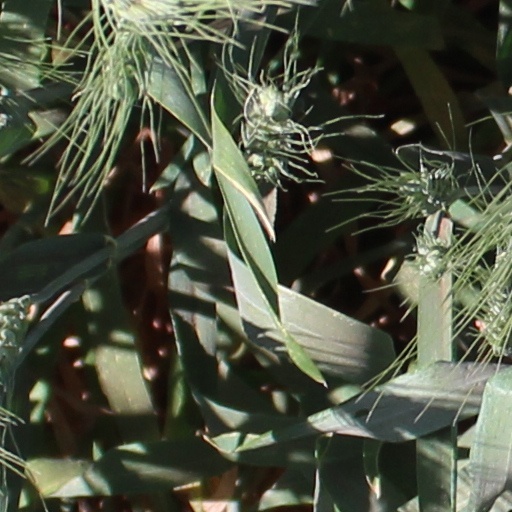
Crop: wheat